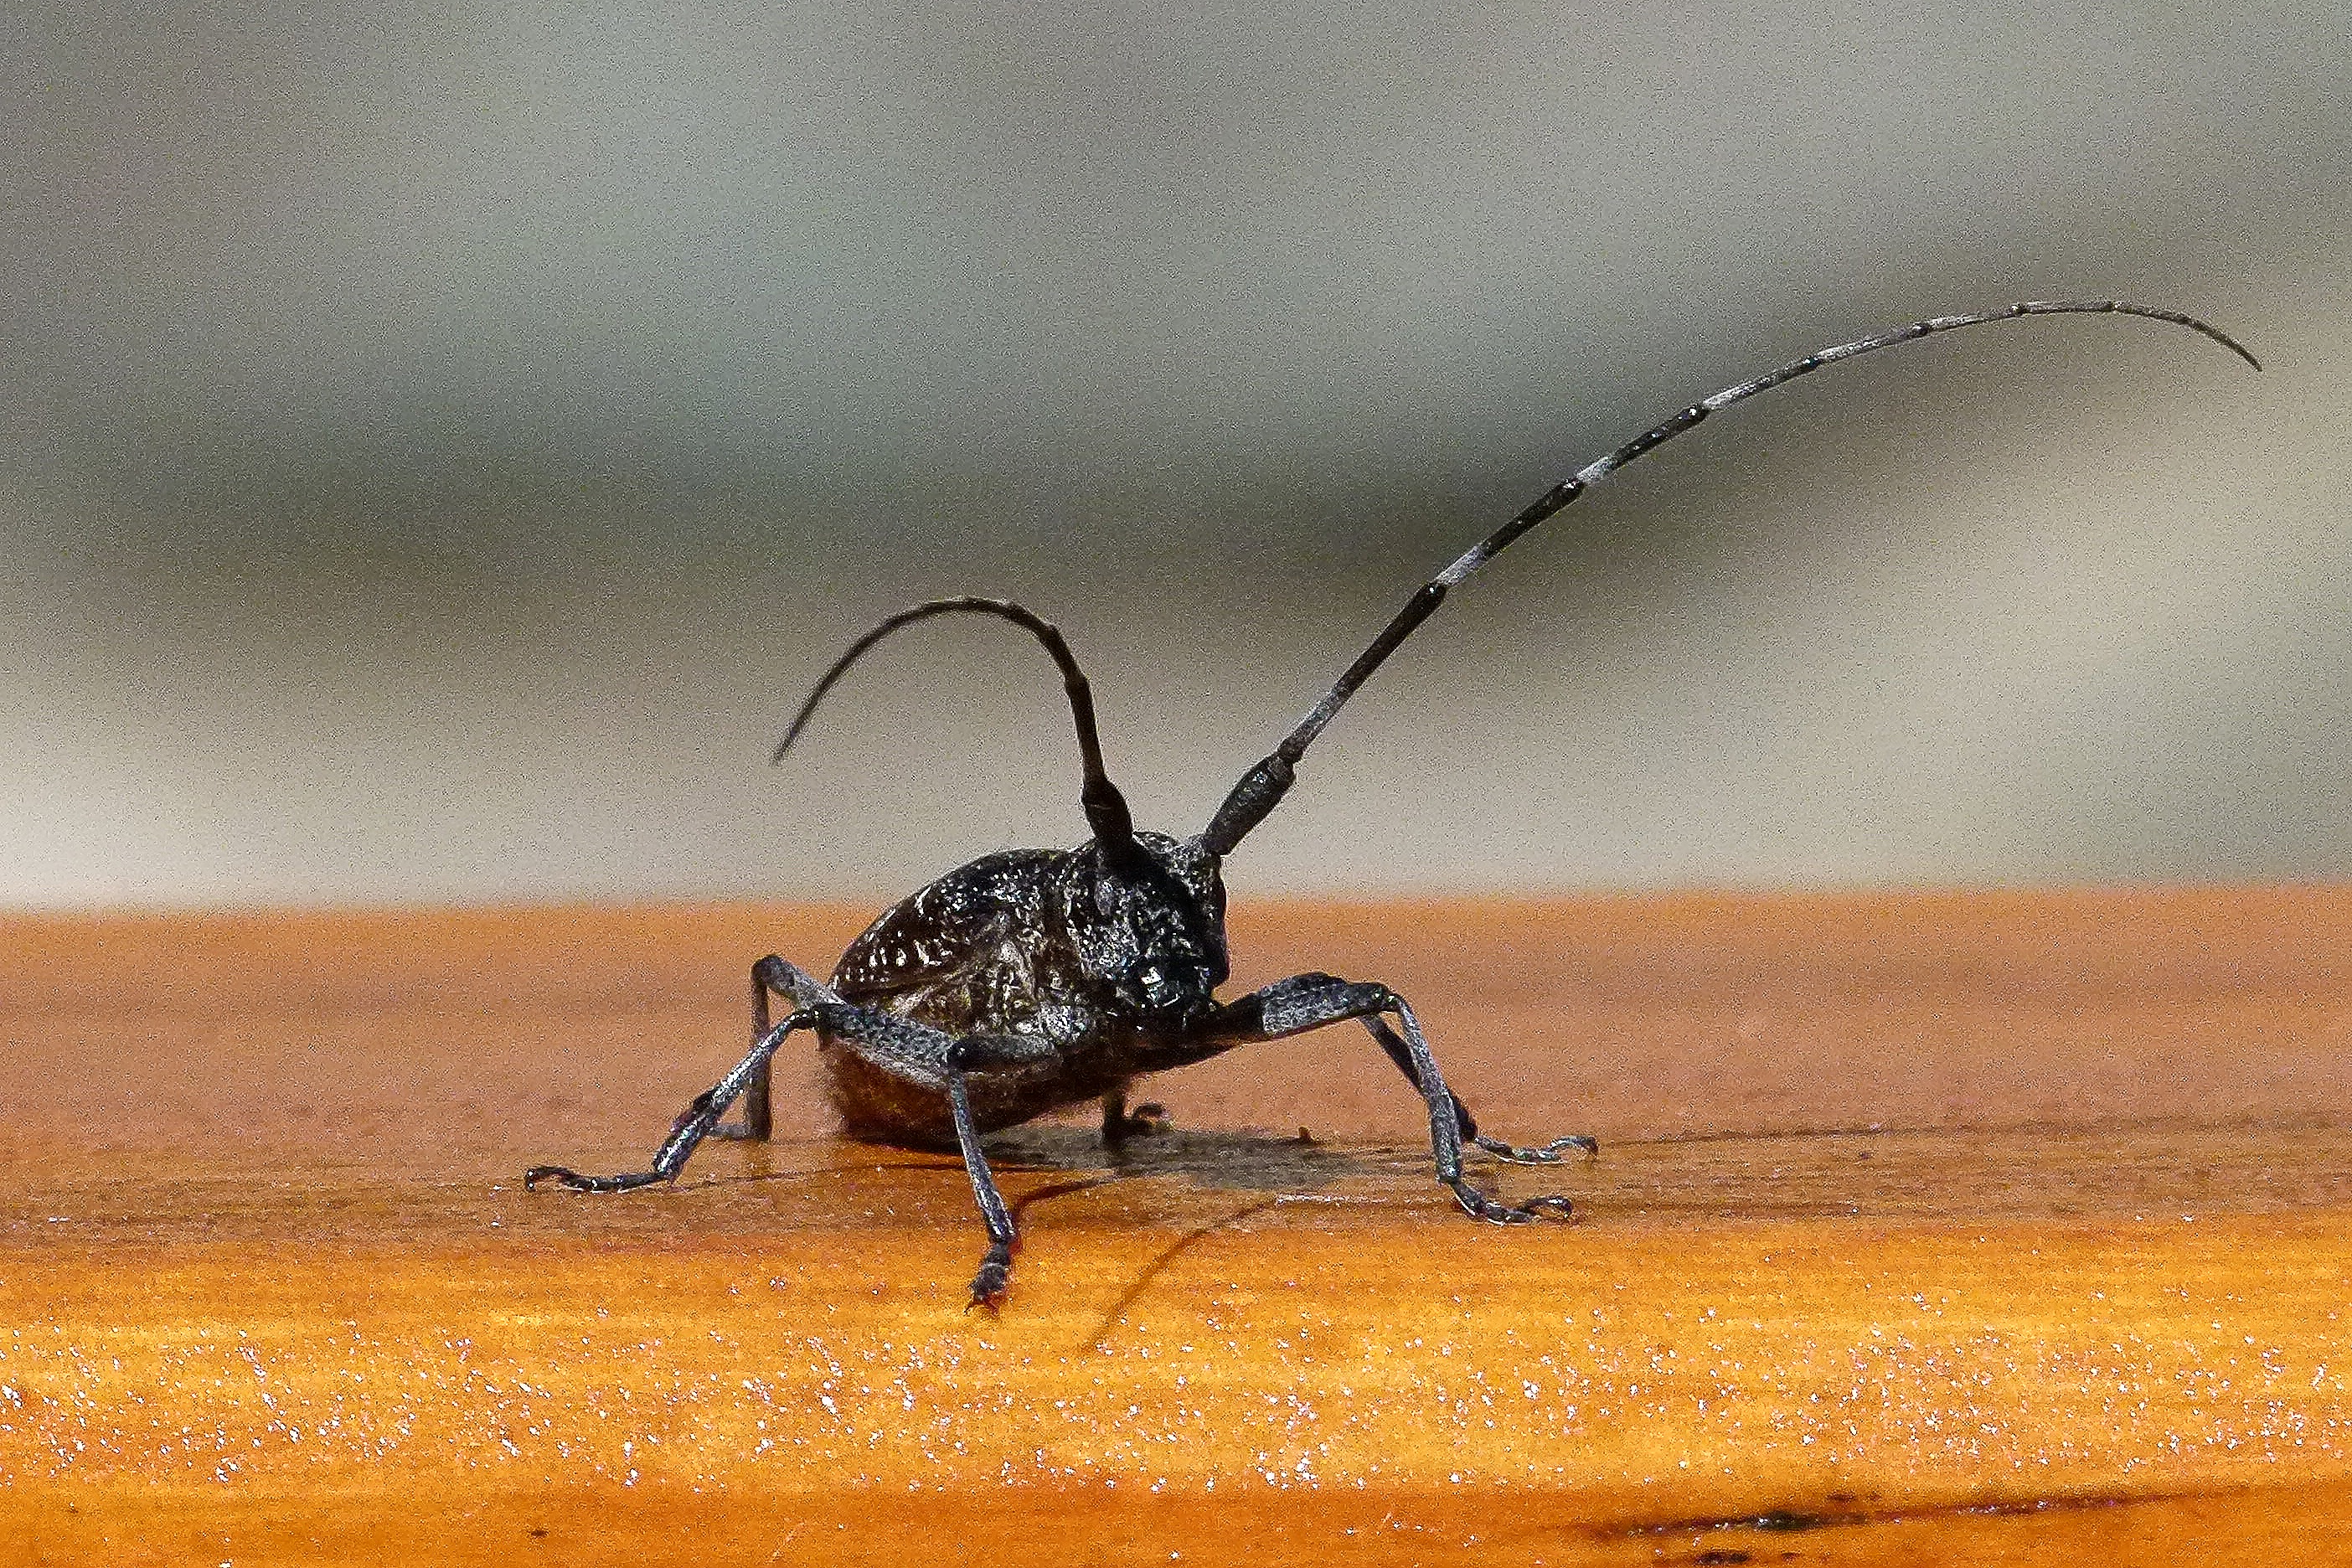
nature, insect, bug, close, fauna, invertebrate, close up, creature, beetle, macro photography, arthropod, proboscis